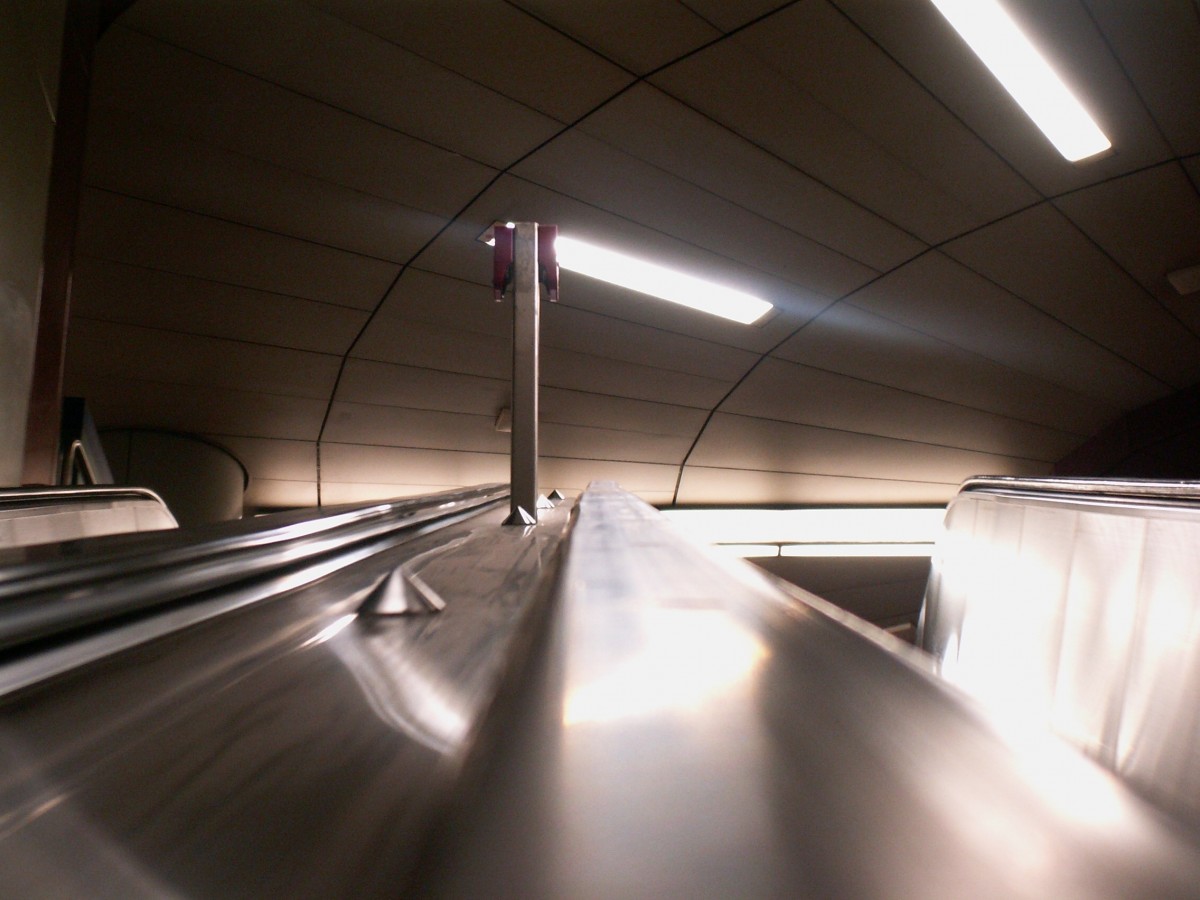
Tags: tunnel, subway, ceiling, lighting, public transport, infrastructure